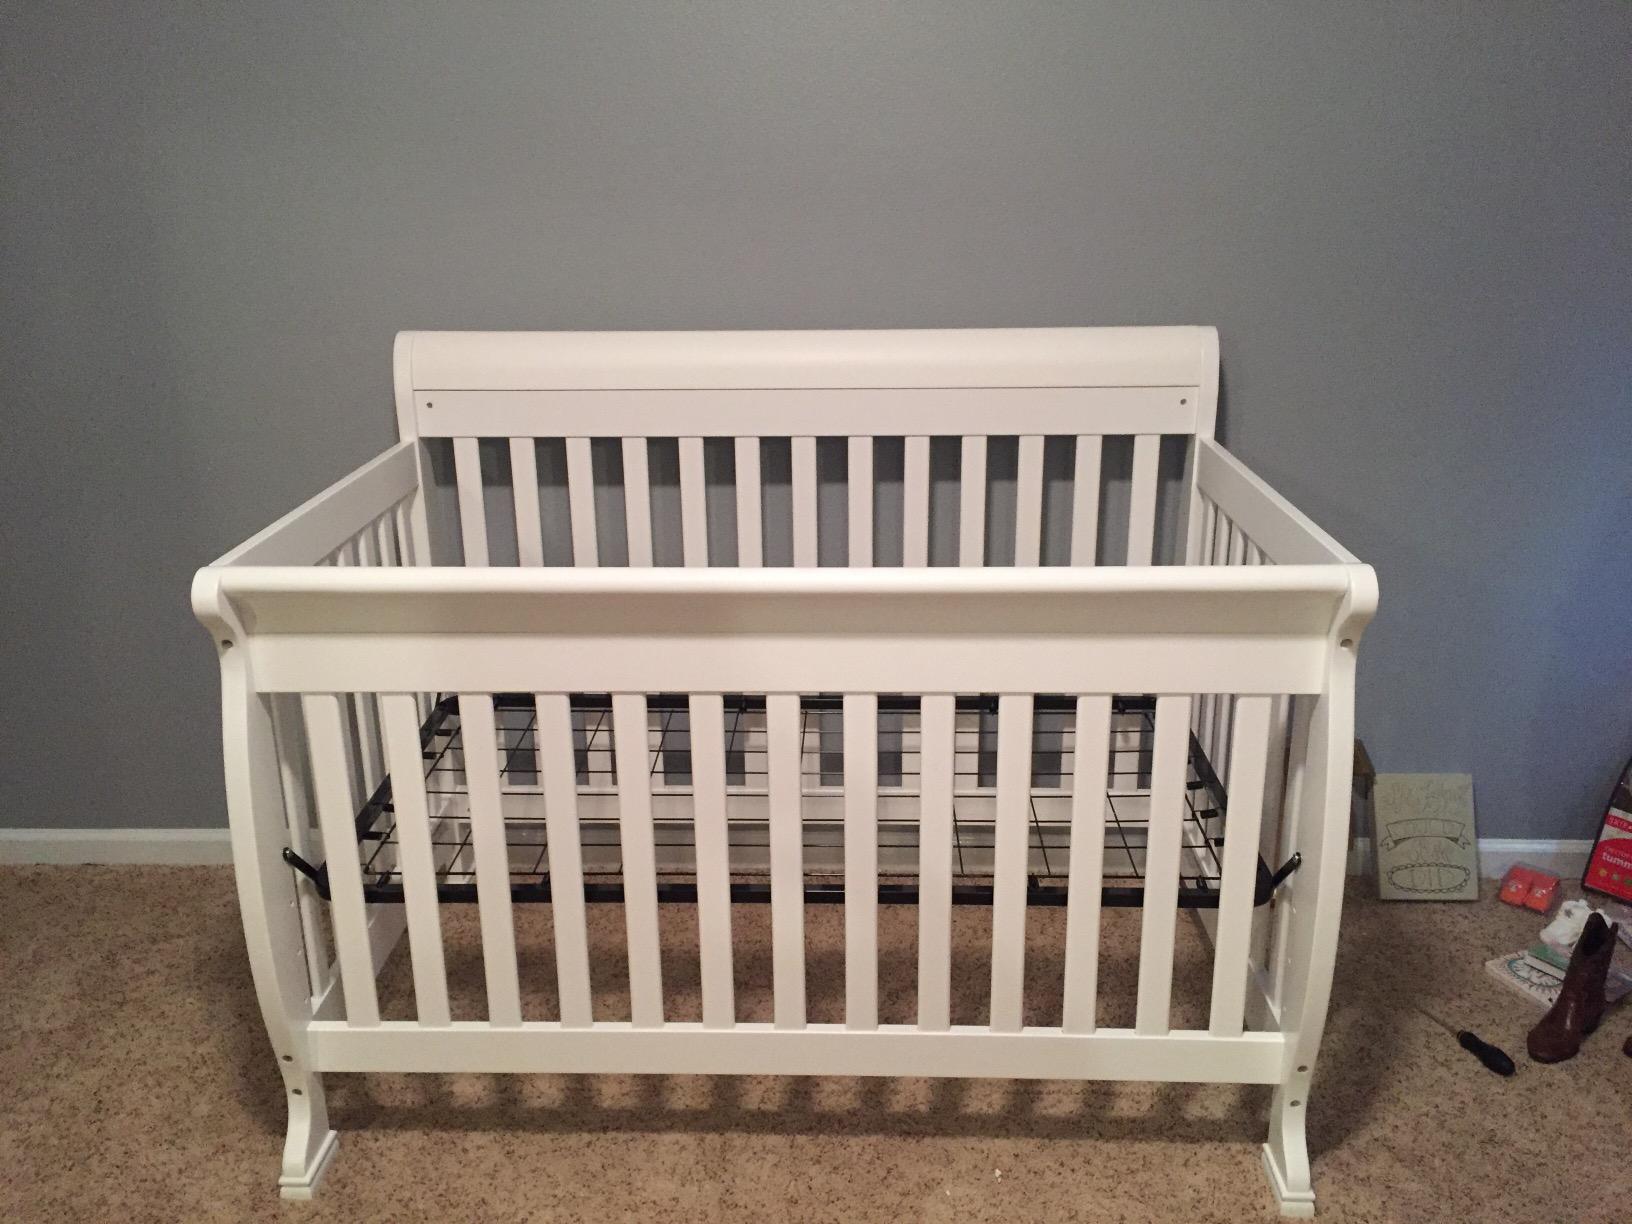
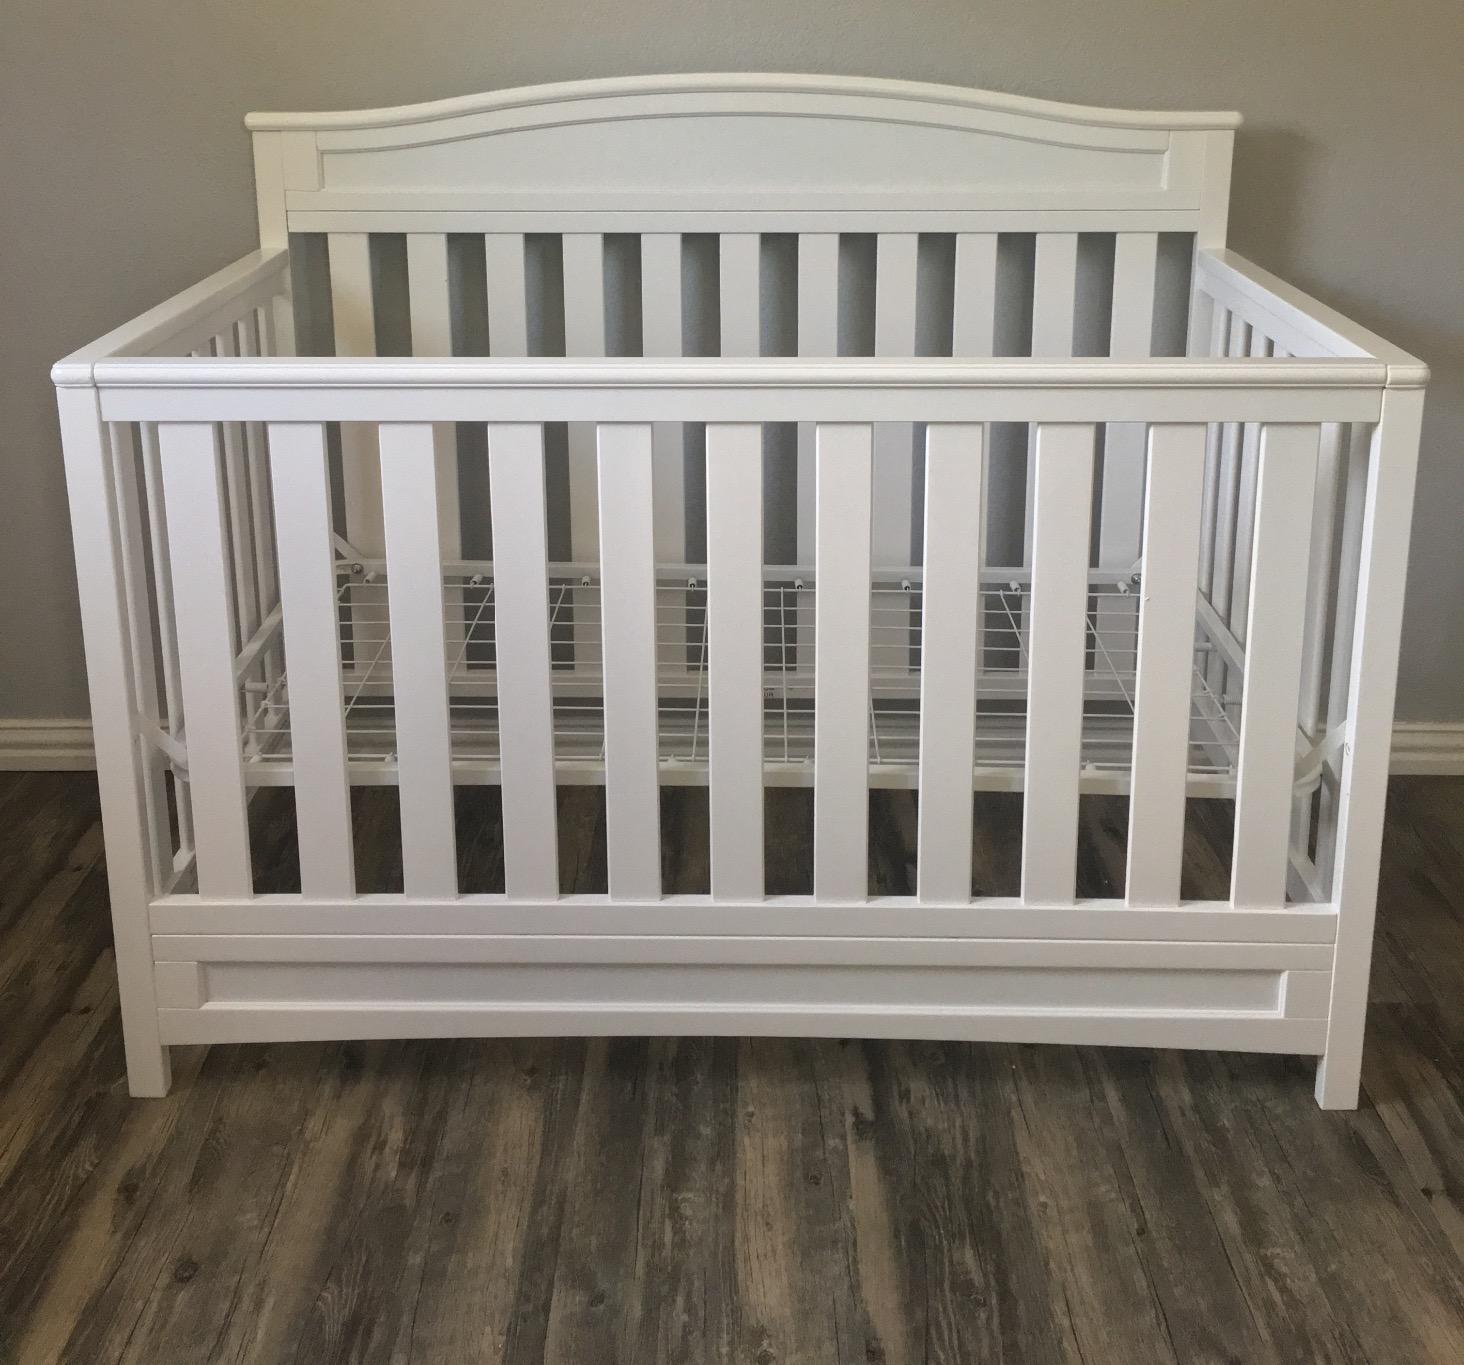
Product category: products_crib
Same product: no